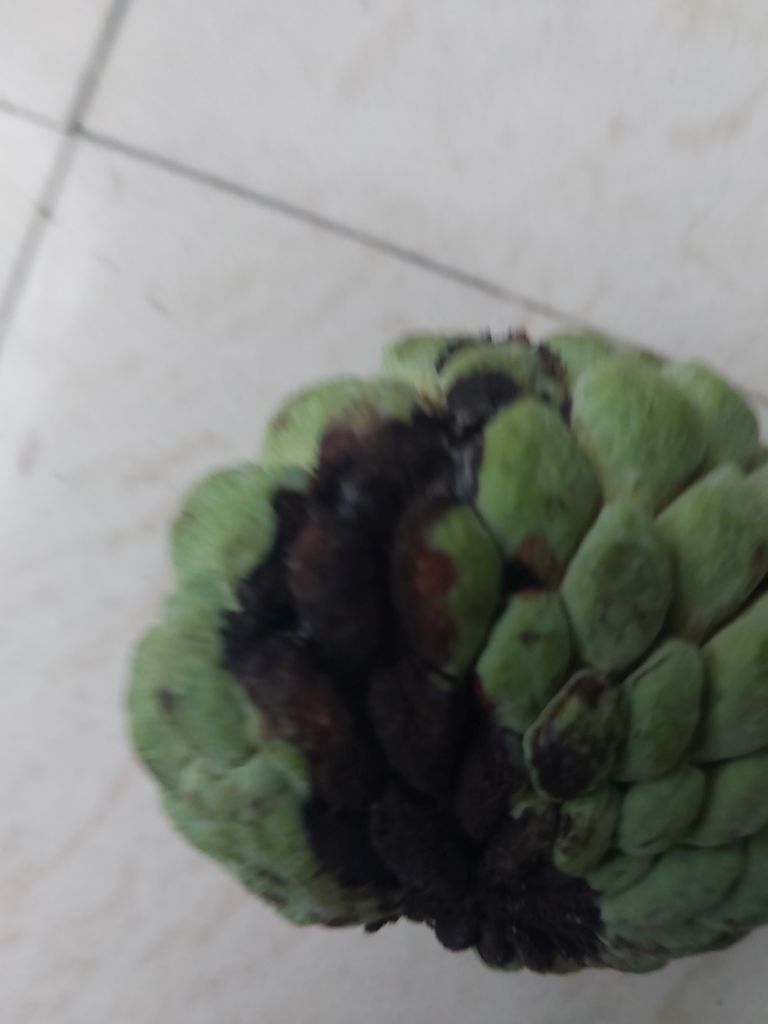
Disease label: Diplodia Rot